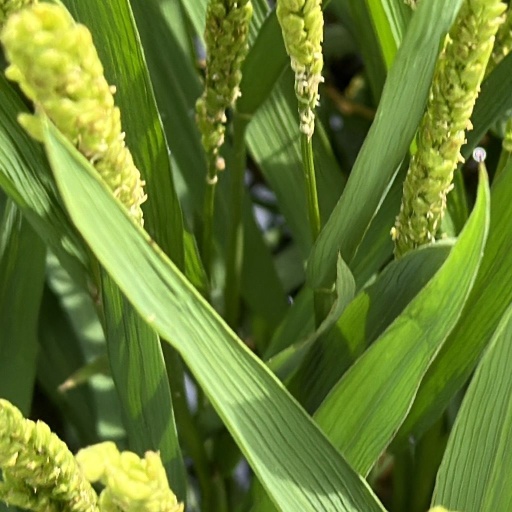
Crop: rice